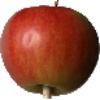
Label: Apple Red 2